Anyang funerary bed

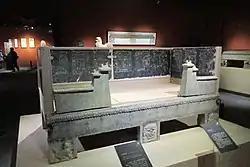
Tiger-shaped stone bed. Northern Wei (386-534 CE). Shenzhen Museum.

The Anyang funerary bed (Chinese: 安阳北齐石棺), also known locally as the Bed of Ts'ao Ts'ao (from the Chinese hero Cao Cao), is a Chinese funerary couch belonging to a Sogdian merchant and official active in China in the 6th century CE. The tomb was discovered in 1911, and the components of the funerary bed were dispersed among various museums in the world after being offered on the art market. It is thought the funerary bed was excavated in Anyang (ancient Zhangdefu), capital of the Northern Qi dynasty. It is stylically dated to the Northern Qi dynasty (550–577 CE).